If You Build It

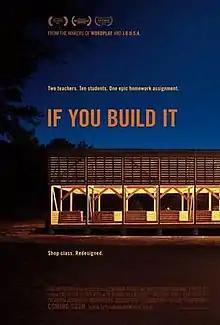
film poster

If You Build It is a 2013 documentary directed by Patrick Creadon, produced by Neal Baer, and filmed on location largely in the town of Windsor and surrounding Bertie County, North Carolina, the state's poorest county.